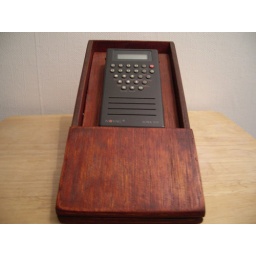
Novag VIP chess computer in wooden cradle